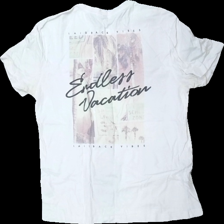
View: back
Type: T-shirt
Category: Ladies
Brand: H&M
Brand text on label: Divided
Colors: White, Black, Green, Multicolor
Material: 100% cott
Pattern: Other
Cut: Regular, C-collar
Size: M
Season: Summer
Stains: Major
Holes: Minor
Damage: Both sleeves have sweat stains
Damage location: top center
Damage 2: holes
Damage 2 location: bottom center
Price range: <50
Recommended usage: Recycle
Description: White t-shirt with multicolored print on the back, size M. Poor condition.